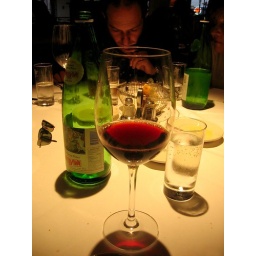
glass of red wine in pasadena